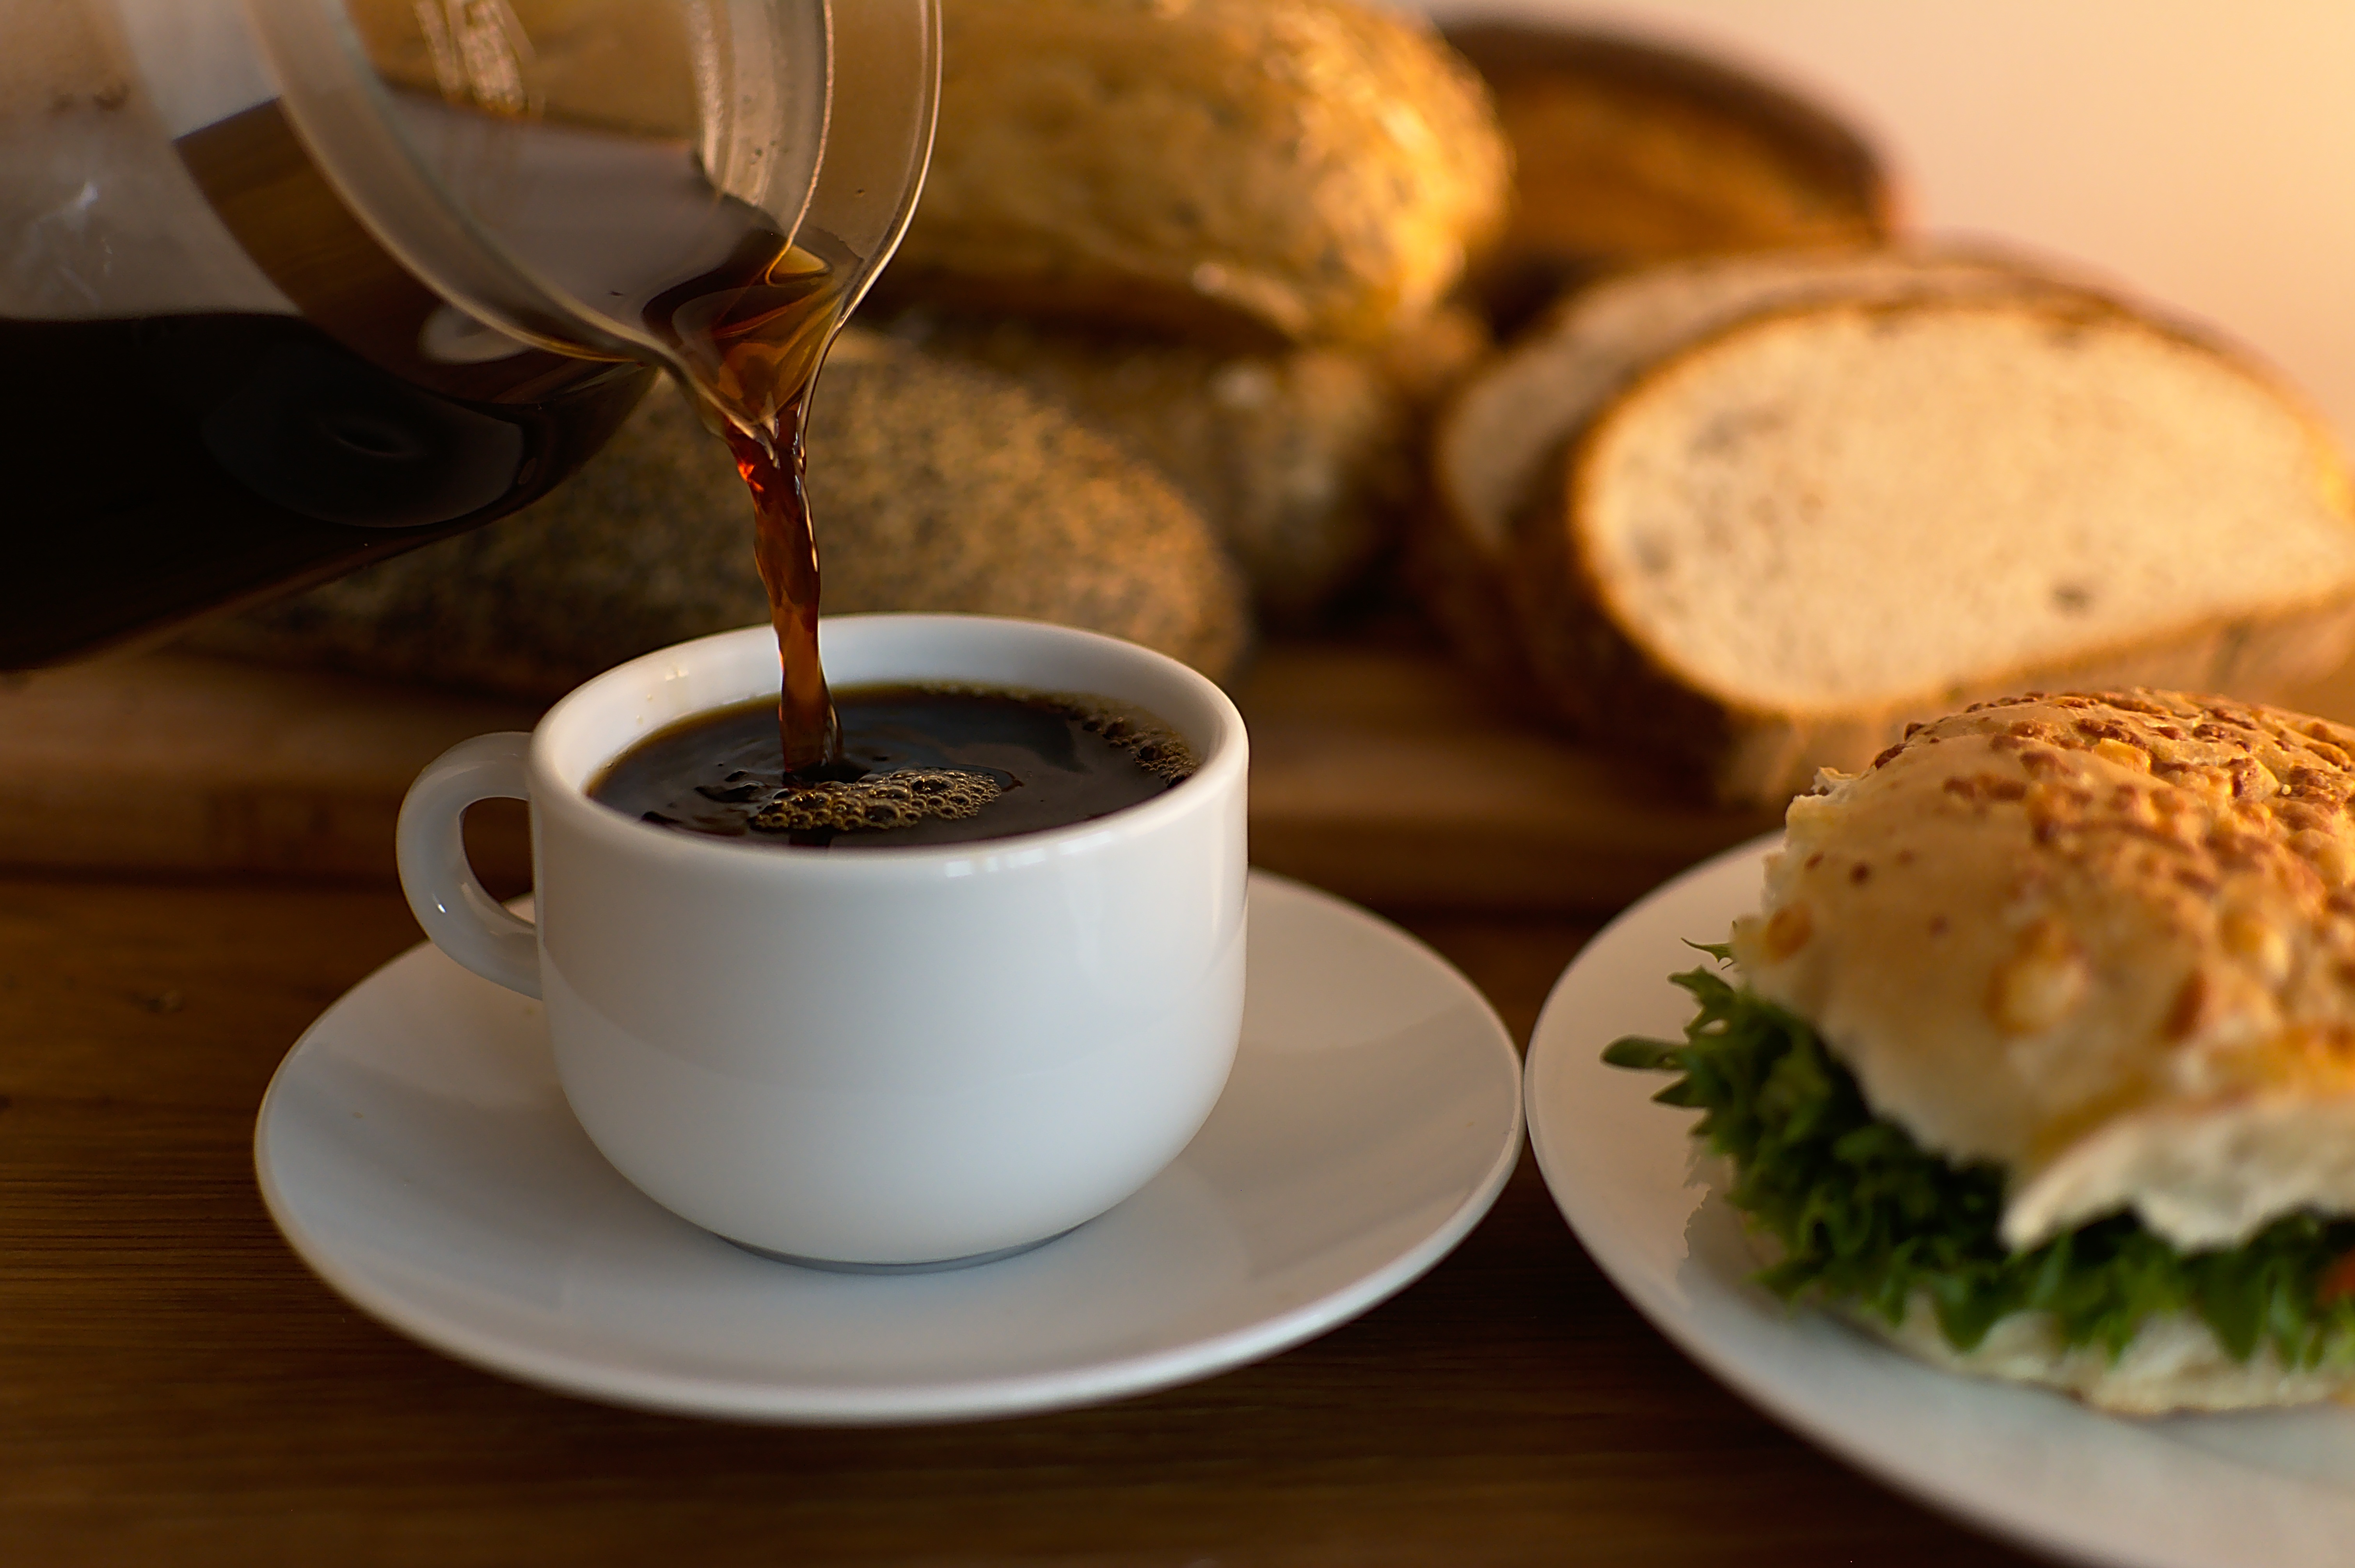
coffee, cup, dish, meal, food, drink, breakfast, bread, sandwich, sourdough, coffee mug, can, coffee pot, coffee break, sourdough bread, macka